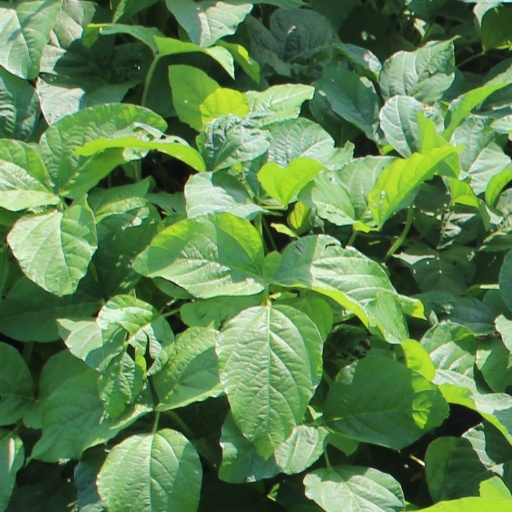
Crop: soybean